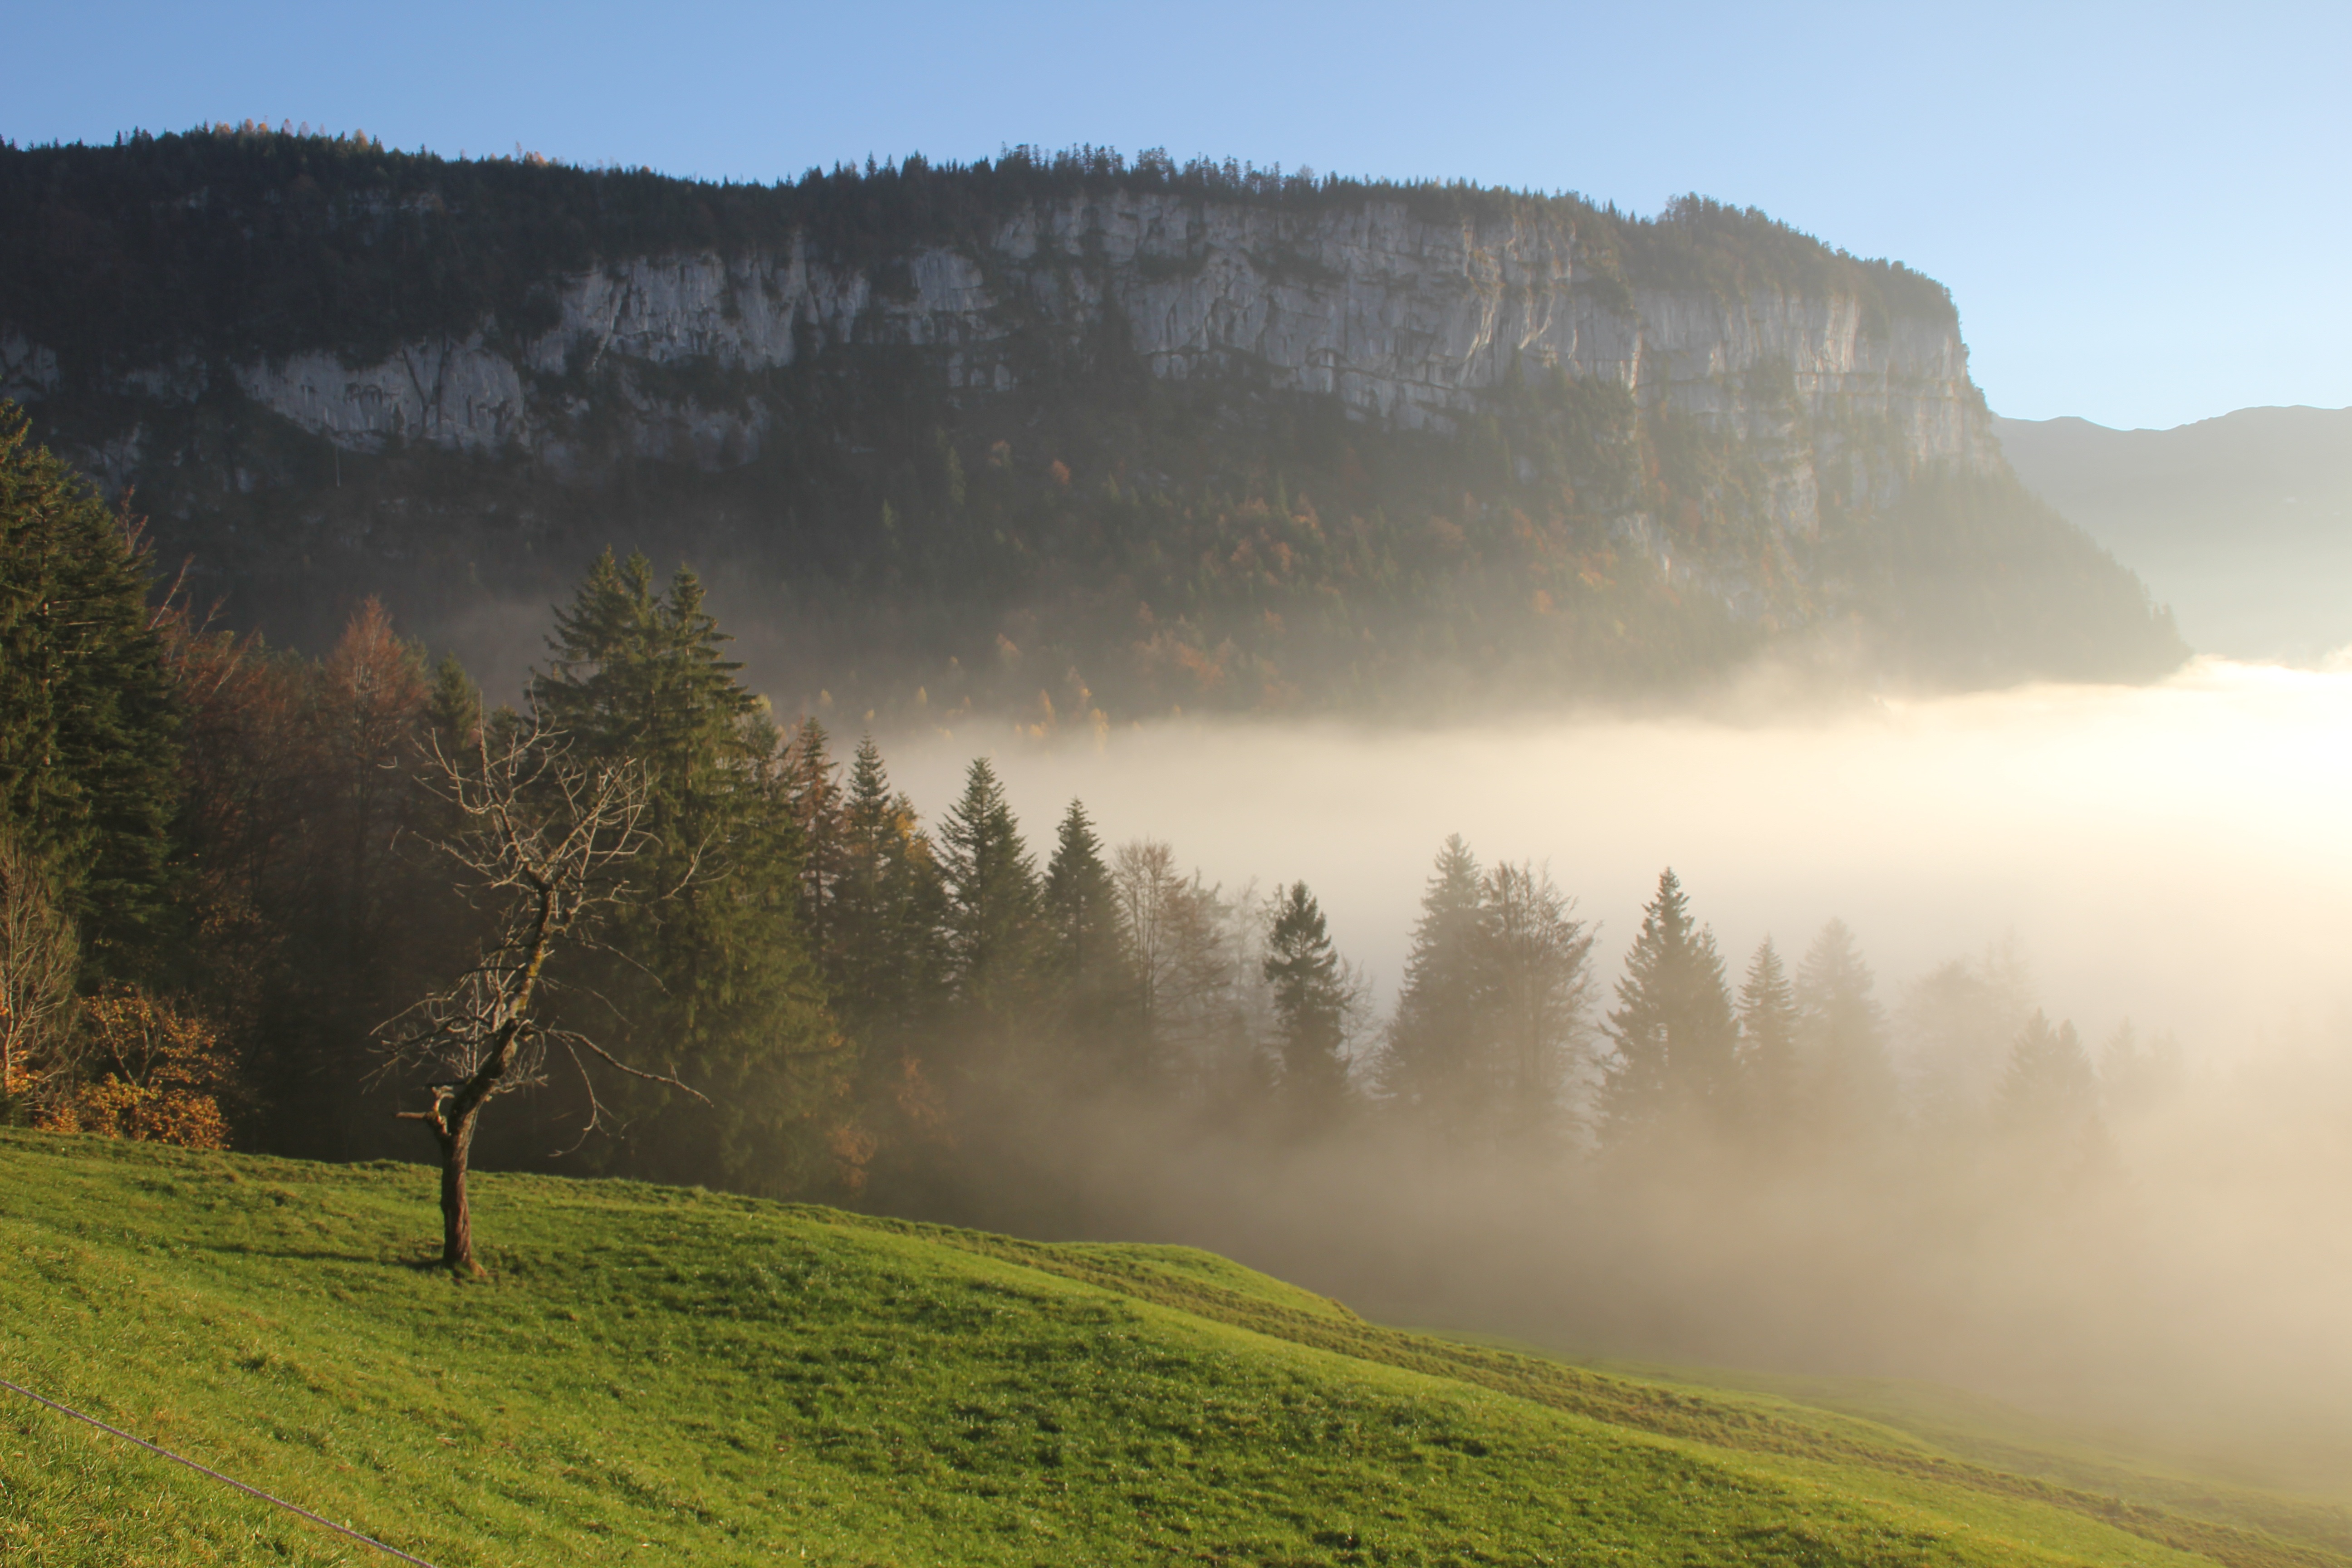
landscape, tree, nature, forest, wilderness, mountain, cloud, sun, fog, sunrise, mist, meadow, sunlight, morning, hill, dawn, valley, mountain range, autumn, weather, rest, terrain, ridge, clouds, mountains, plateau, switzerland, habitat, rural area, natural environment, geographical feature, atmospheric phenomenon, mountainous landforms, yberegg